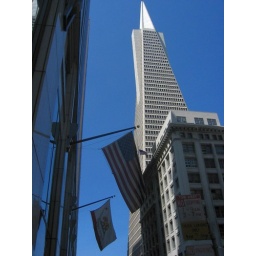
Prismatic tower in San Francisco, momentarily office of AEGON